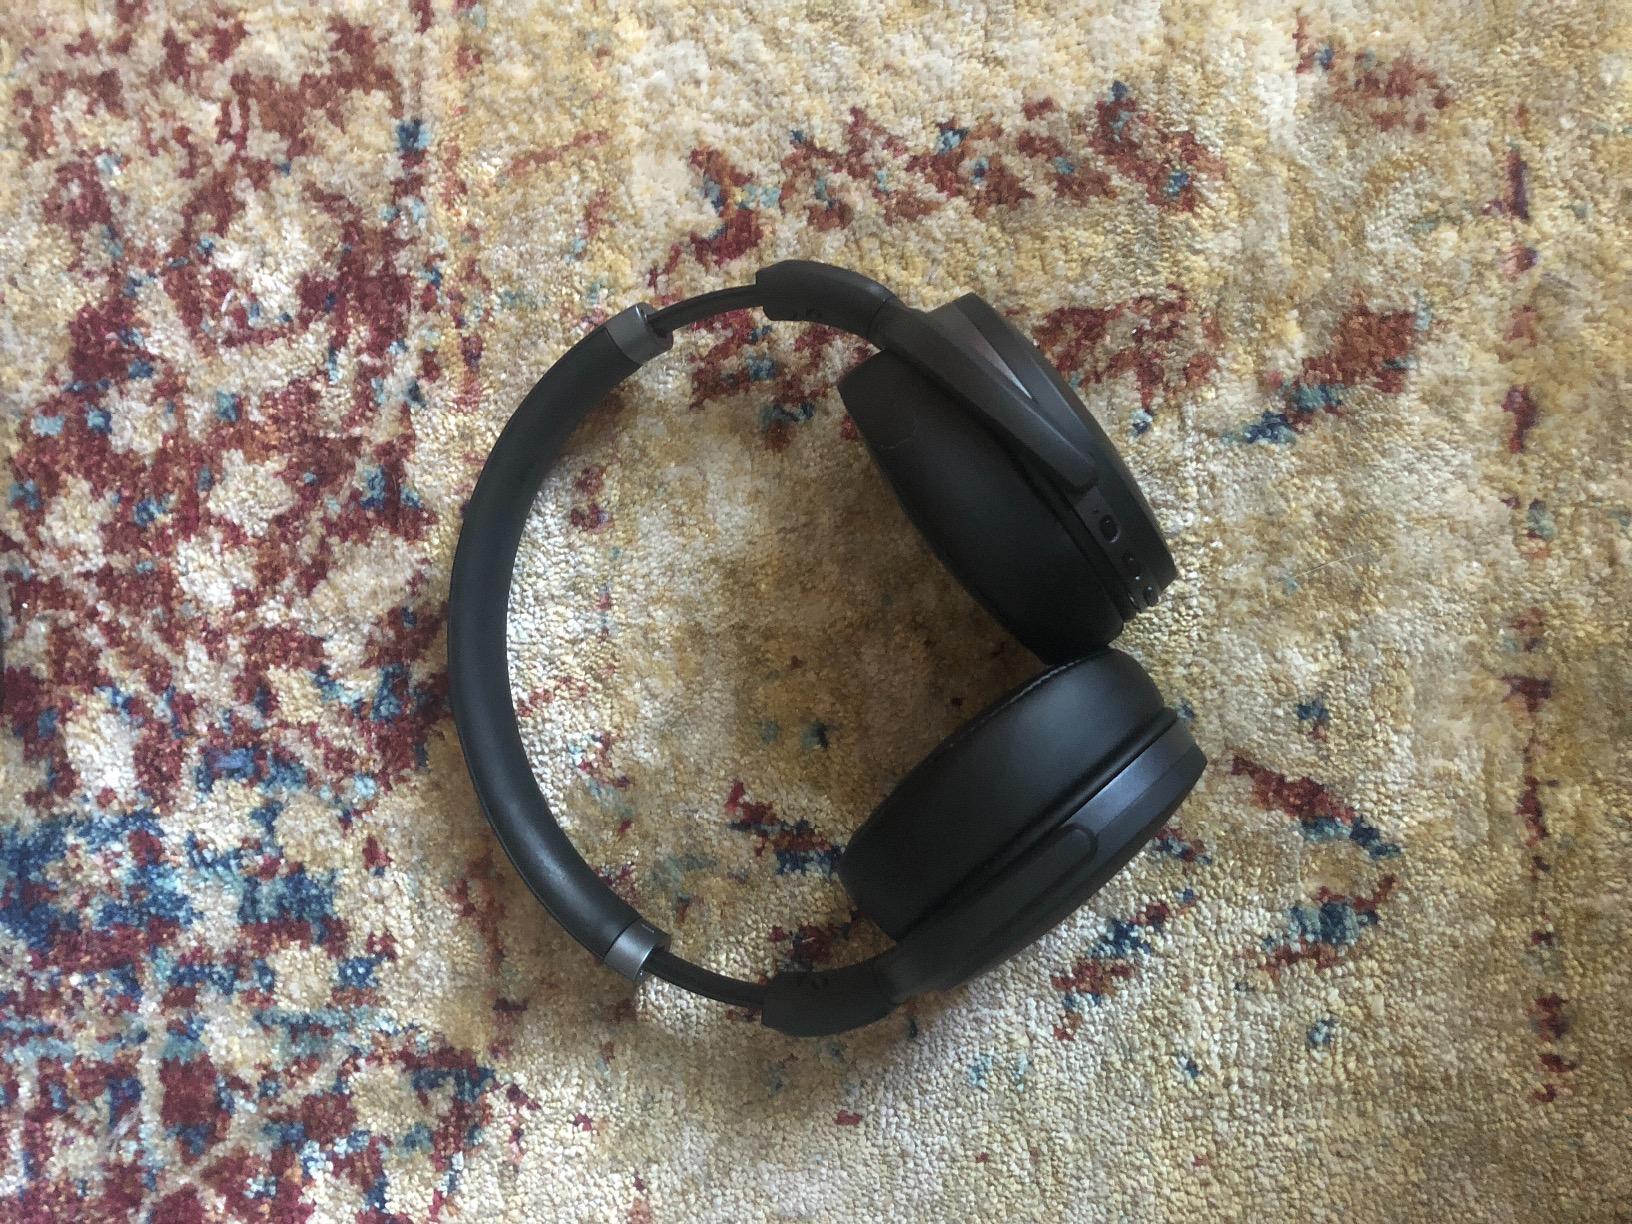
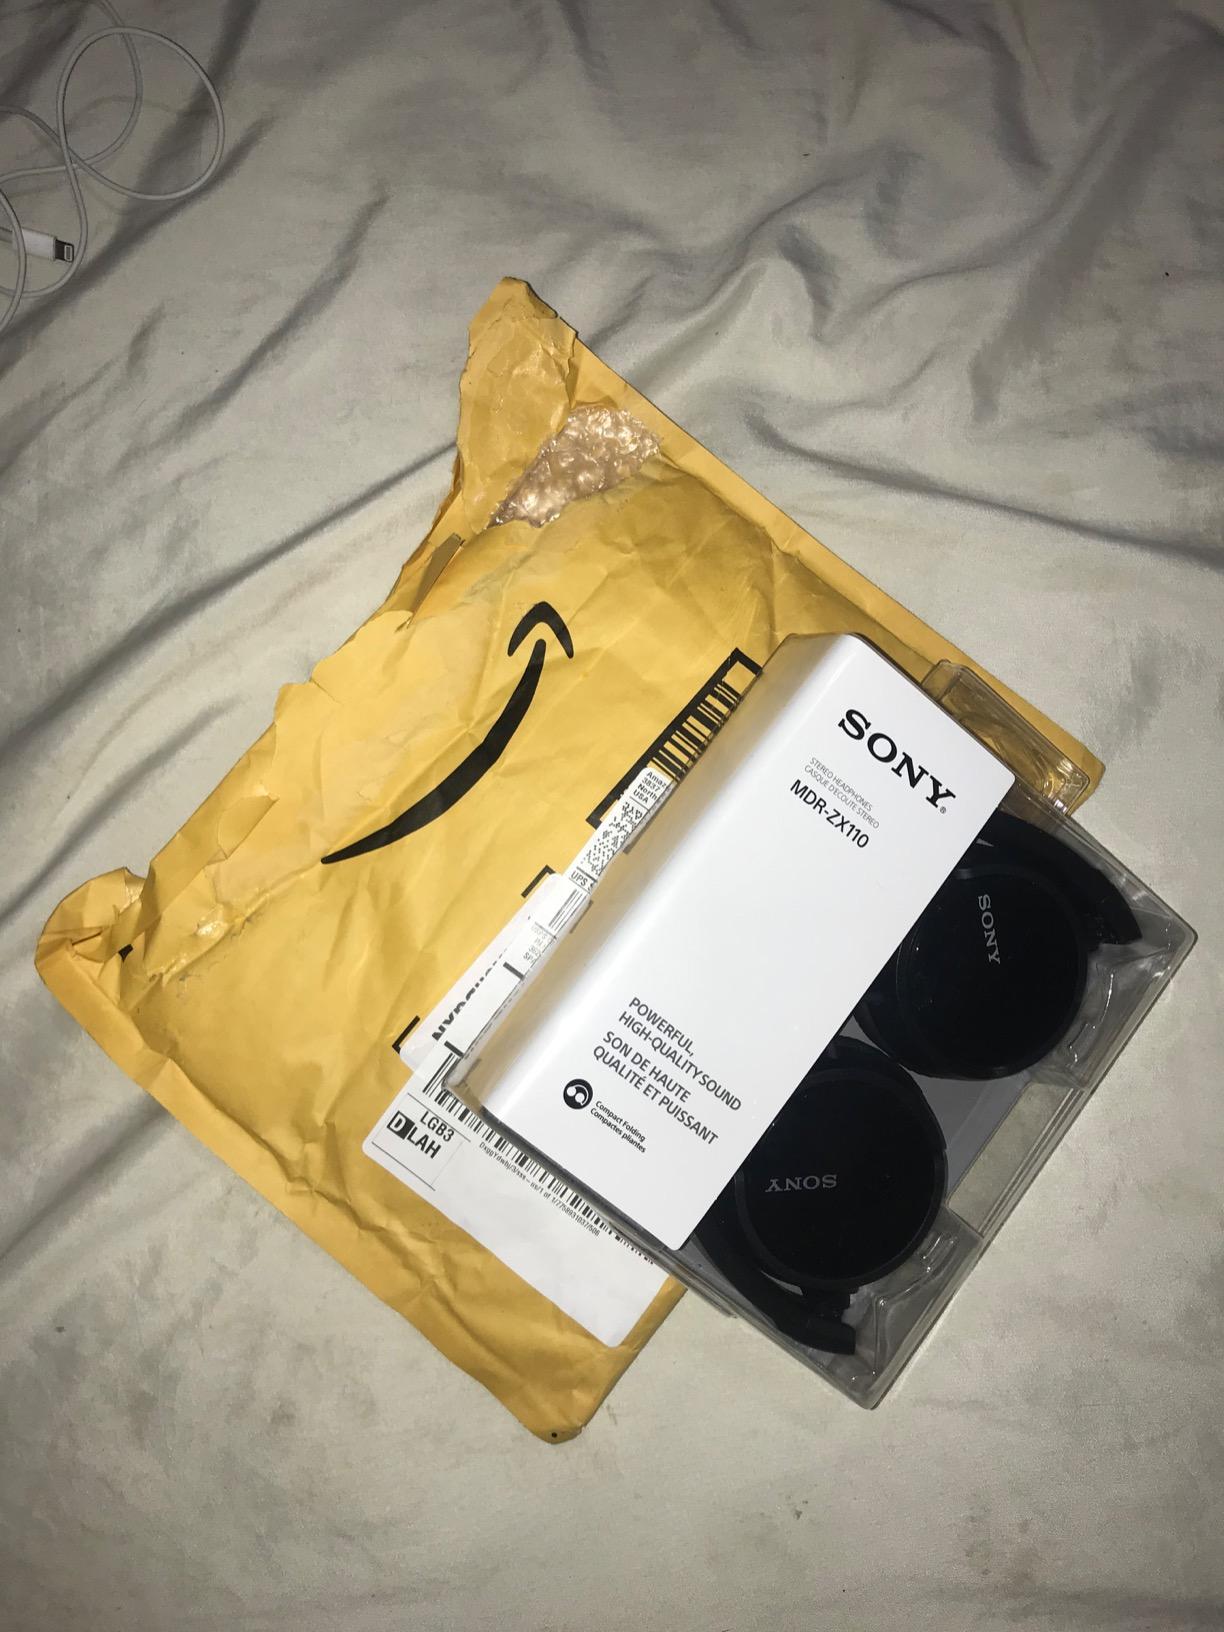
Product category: headphones
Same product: no